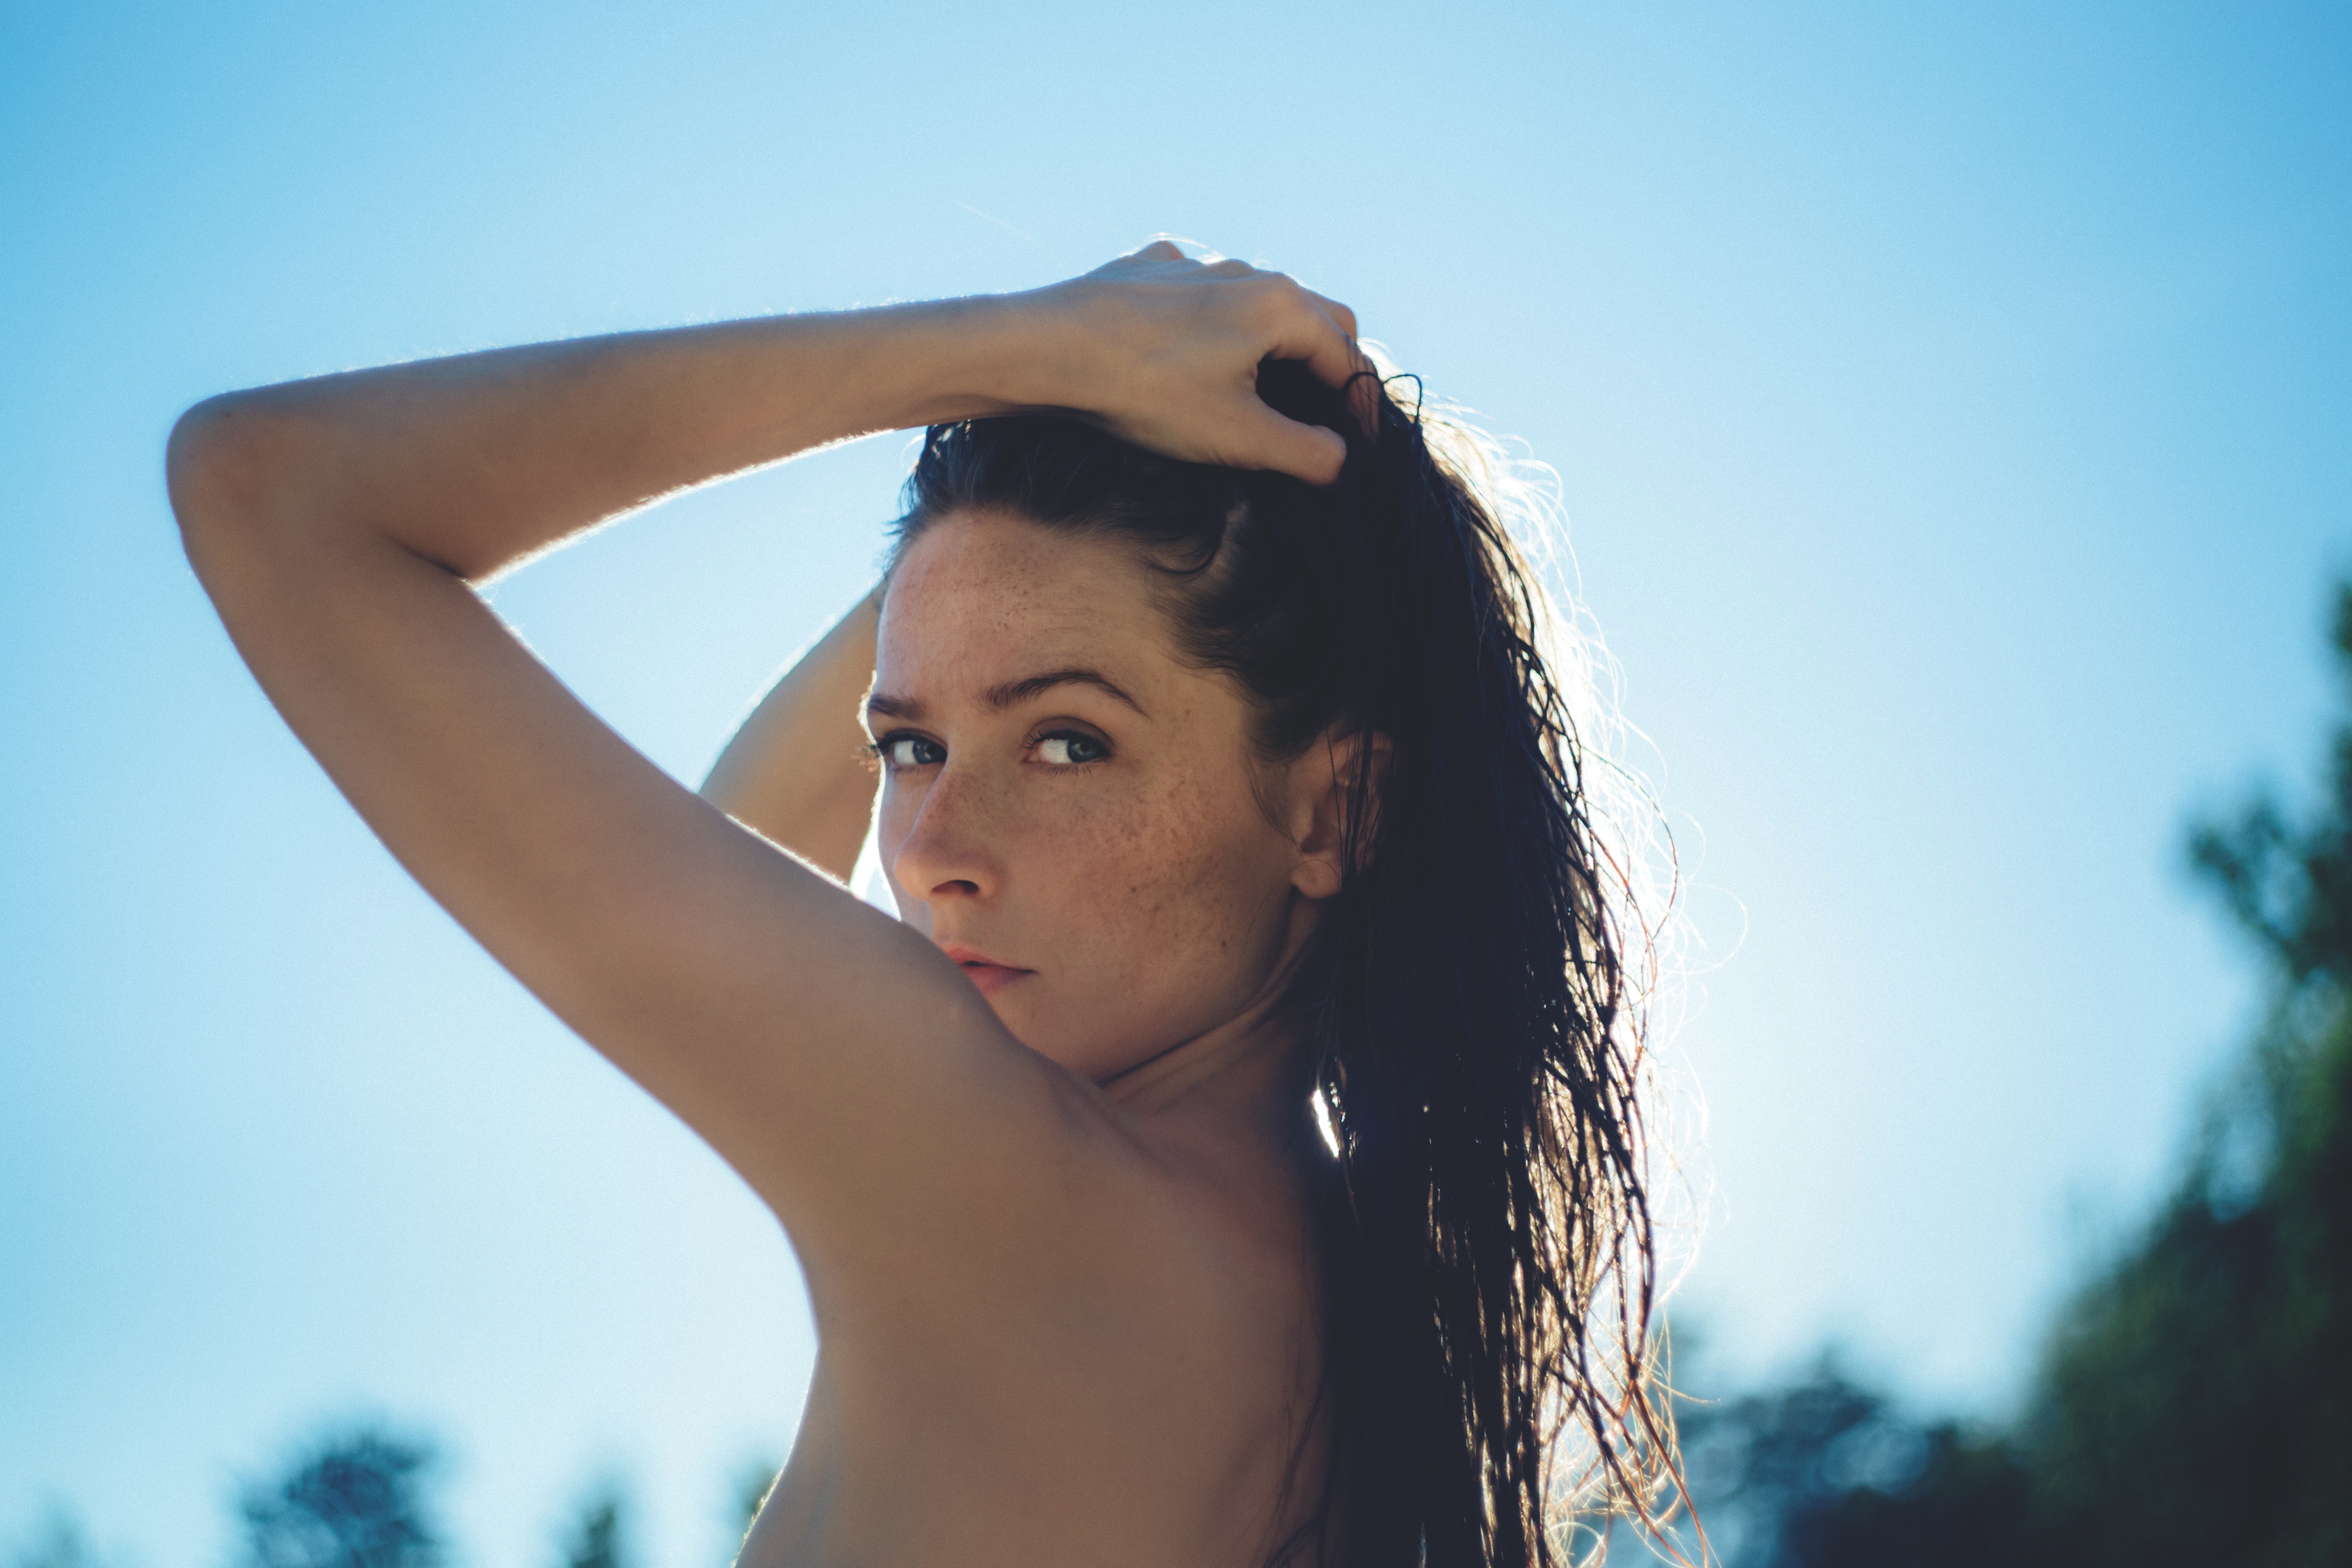
hand, person, girl, woman, hair, photography, sunlight, female, brunette, portrait, model, spring, fashion, blue, lady, hairstyle, smile, long hair, human body, eye, photograph, skin, beauty, organ, abdomen, photo shoot, portrait photography, art model